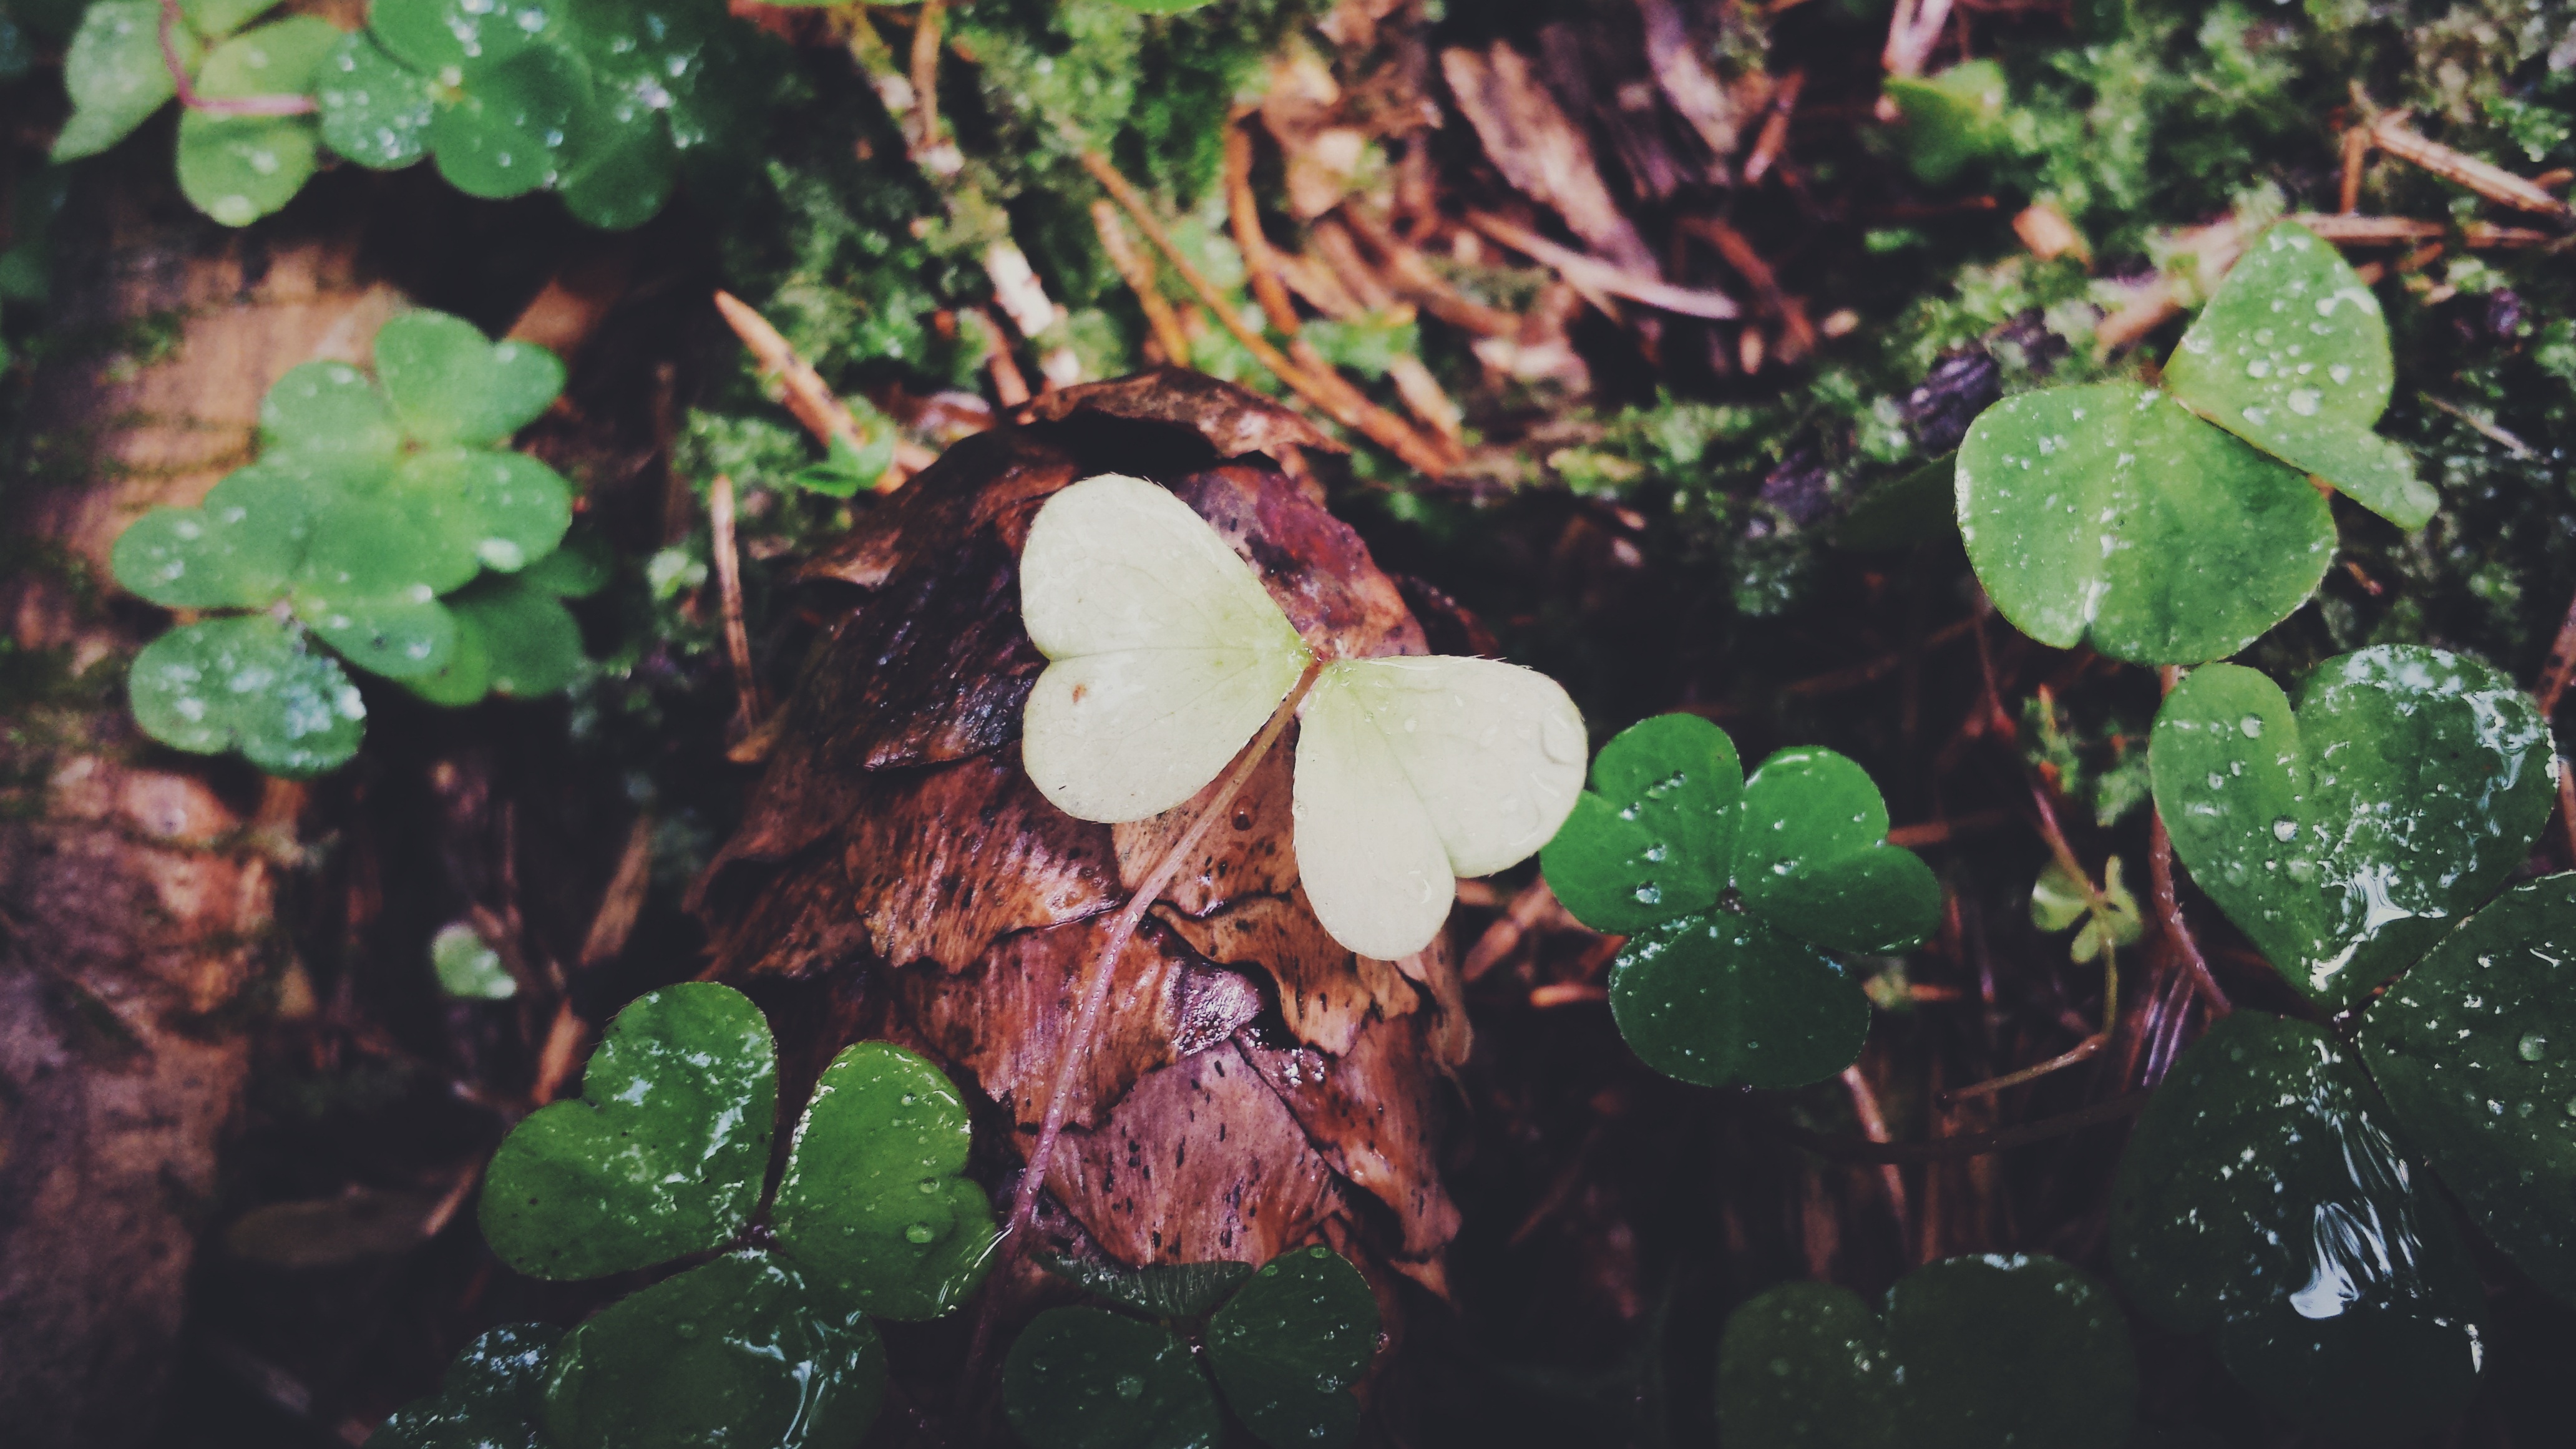
tree, nature, forest, branch, blossom, plant, leaf, flower, bloom, wet, green, jungle, color, macro, autumn, soil, botany, flora, fauna, drip, background image, leaves, rainforest, beautiful, woodland, drop of water, klee, four leaf clover, natural environment